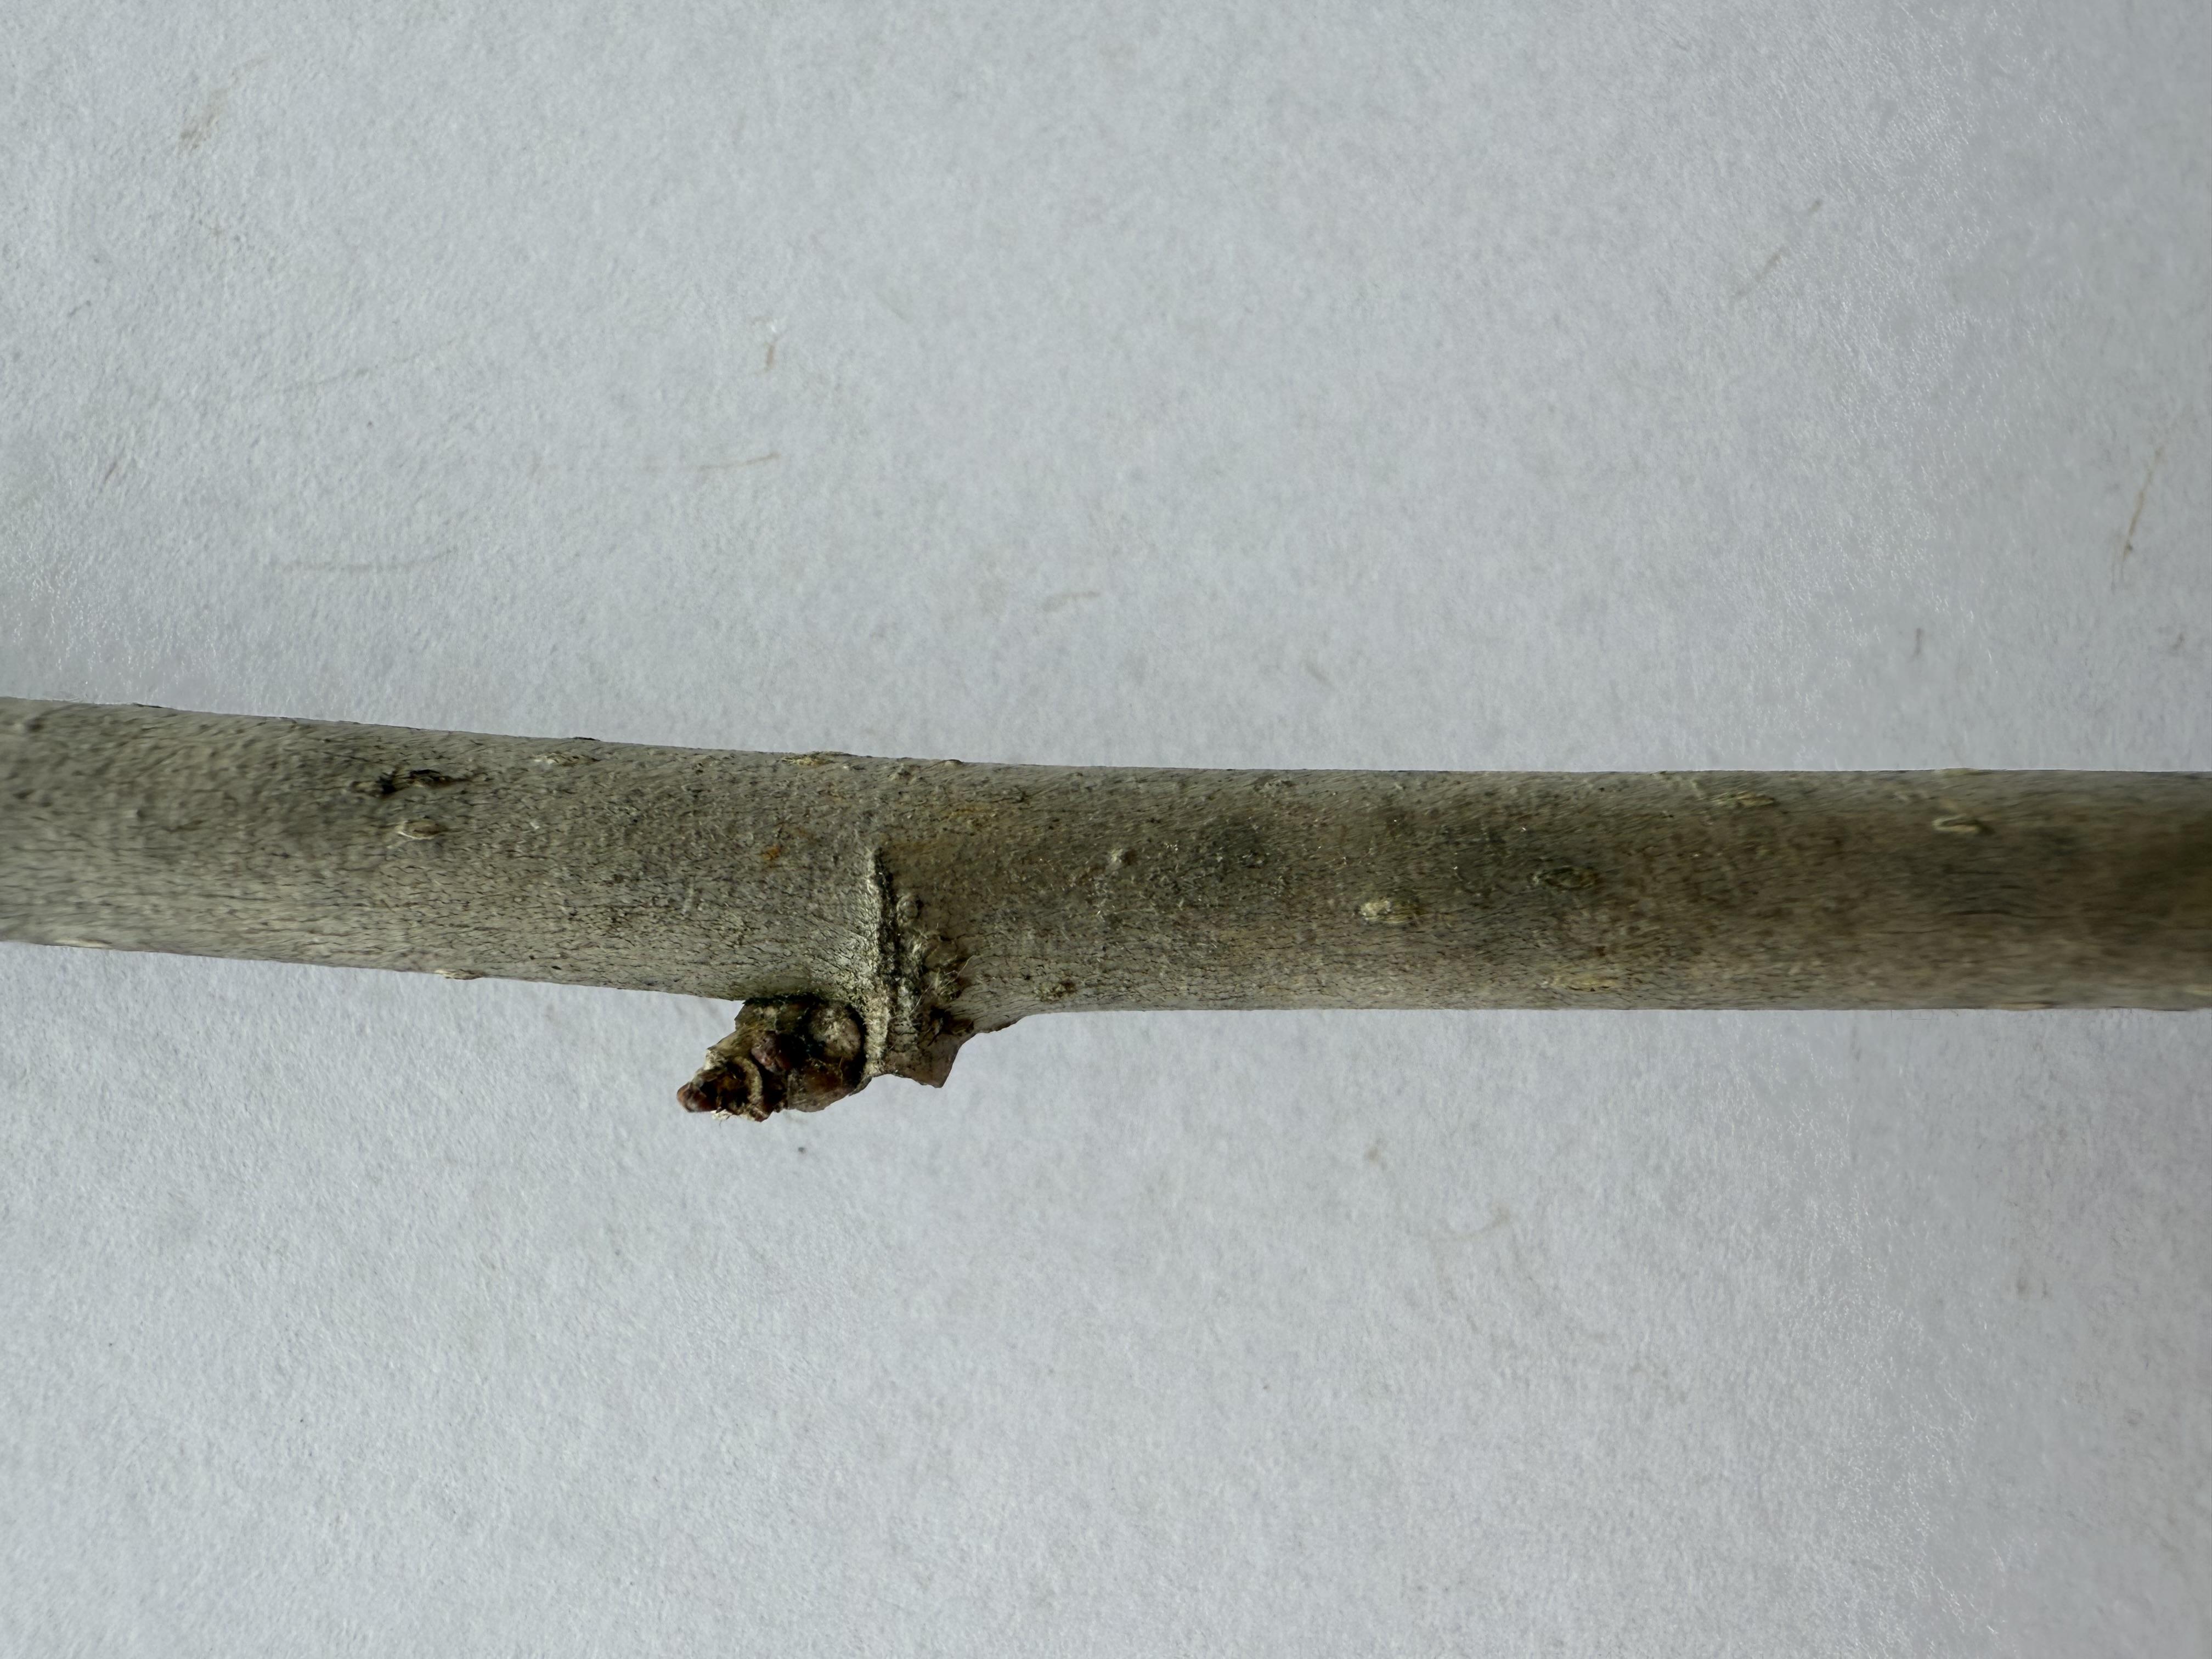
Variety: White Mulberry